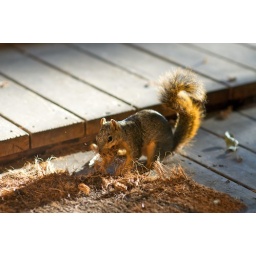
I caught her in the act. Tearing up the back door mat to build up her nest in the live oak tree